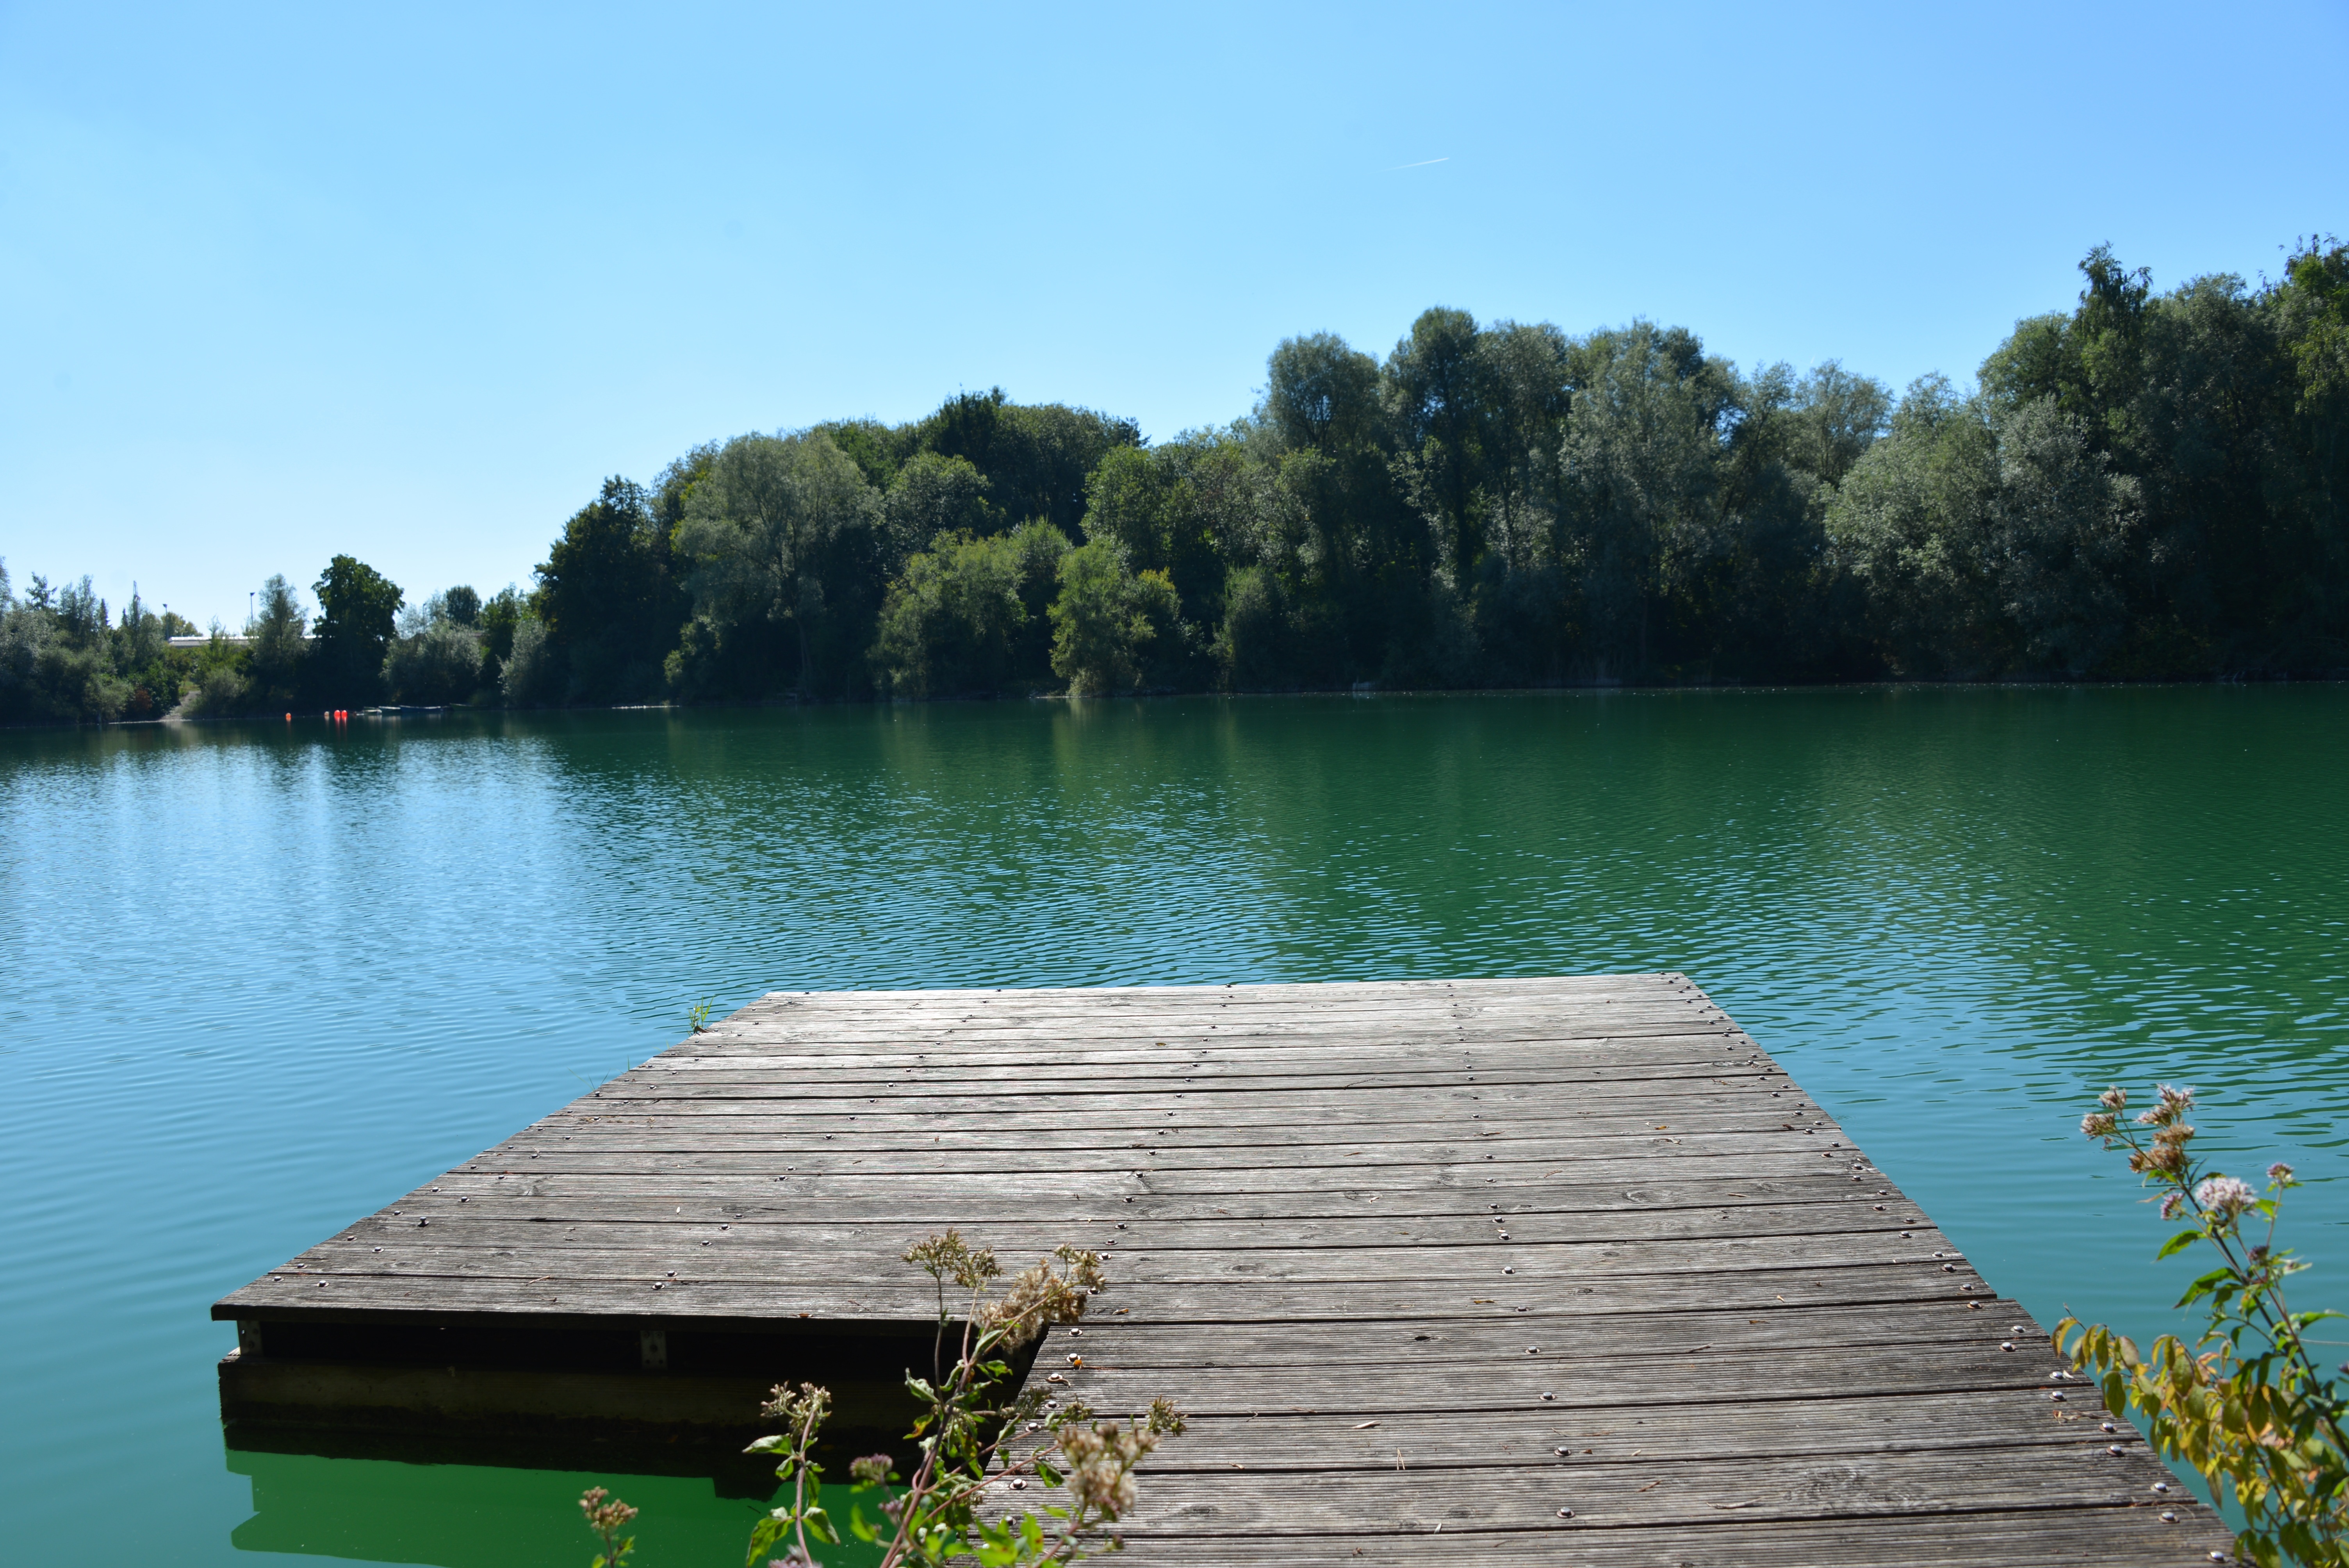
beach, landscape, sea, coast, water, nature, dock, sky, boardwalk, bridge, crossing, lake, river, web, holiday, bay, reservoir, port, jetty, body of water, planks, waters, fishing pier, anlegstelle